Sink

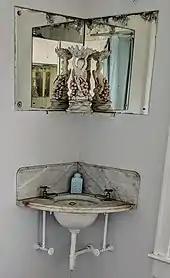
A bottom mount sink at the Ernest Hemingway House

The washstand was a bathroom sink made in the United States in the late 18th century. The washstands were small tables on which were placed a pitcher and a deep bowl, following the English tradition. Sometimes the table had a hole where the large bowl rested, which led to the making of dry sinks. From about 1820 to 1900, the dry sink evolved by the addition of a wooden cabinet with a trough built on the top, lined with zinc or lead. This is where the bowls or buckets for water were kept. Splashboards were sometimes added to the back wall, as well as shelves and drawers, the more elaborate designs usually placed in the kitchen.